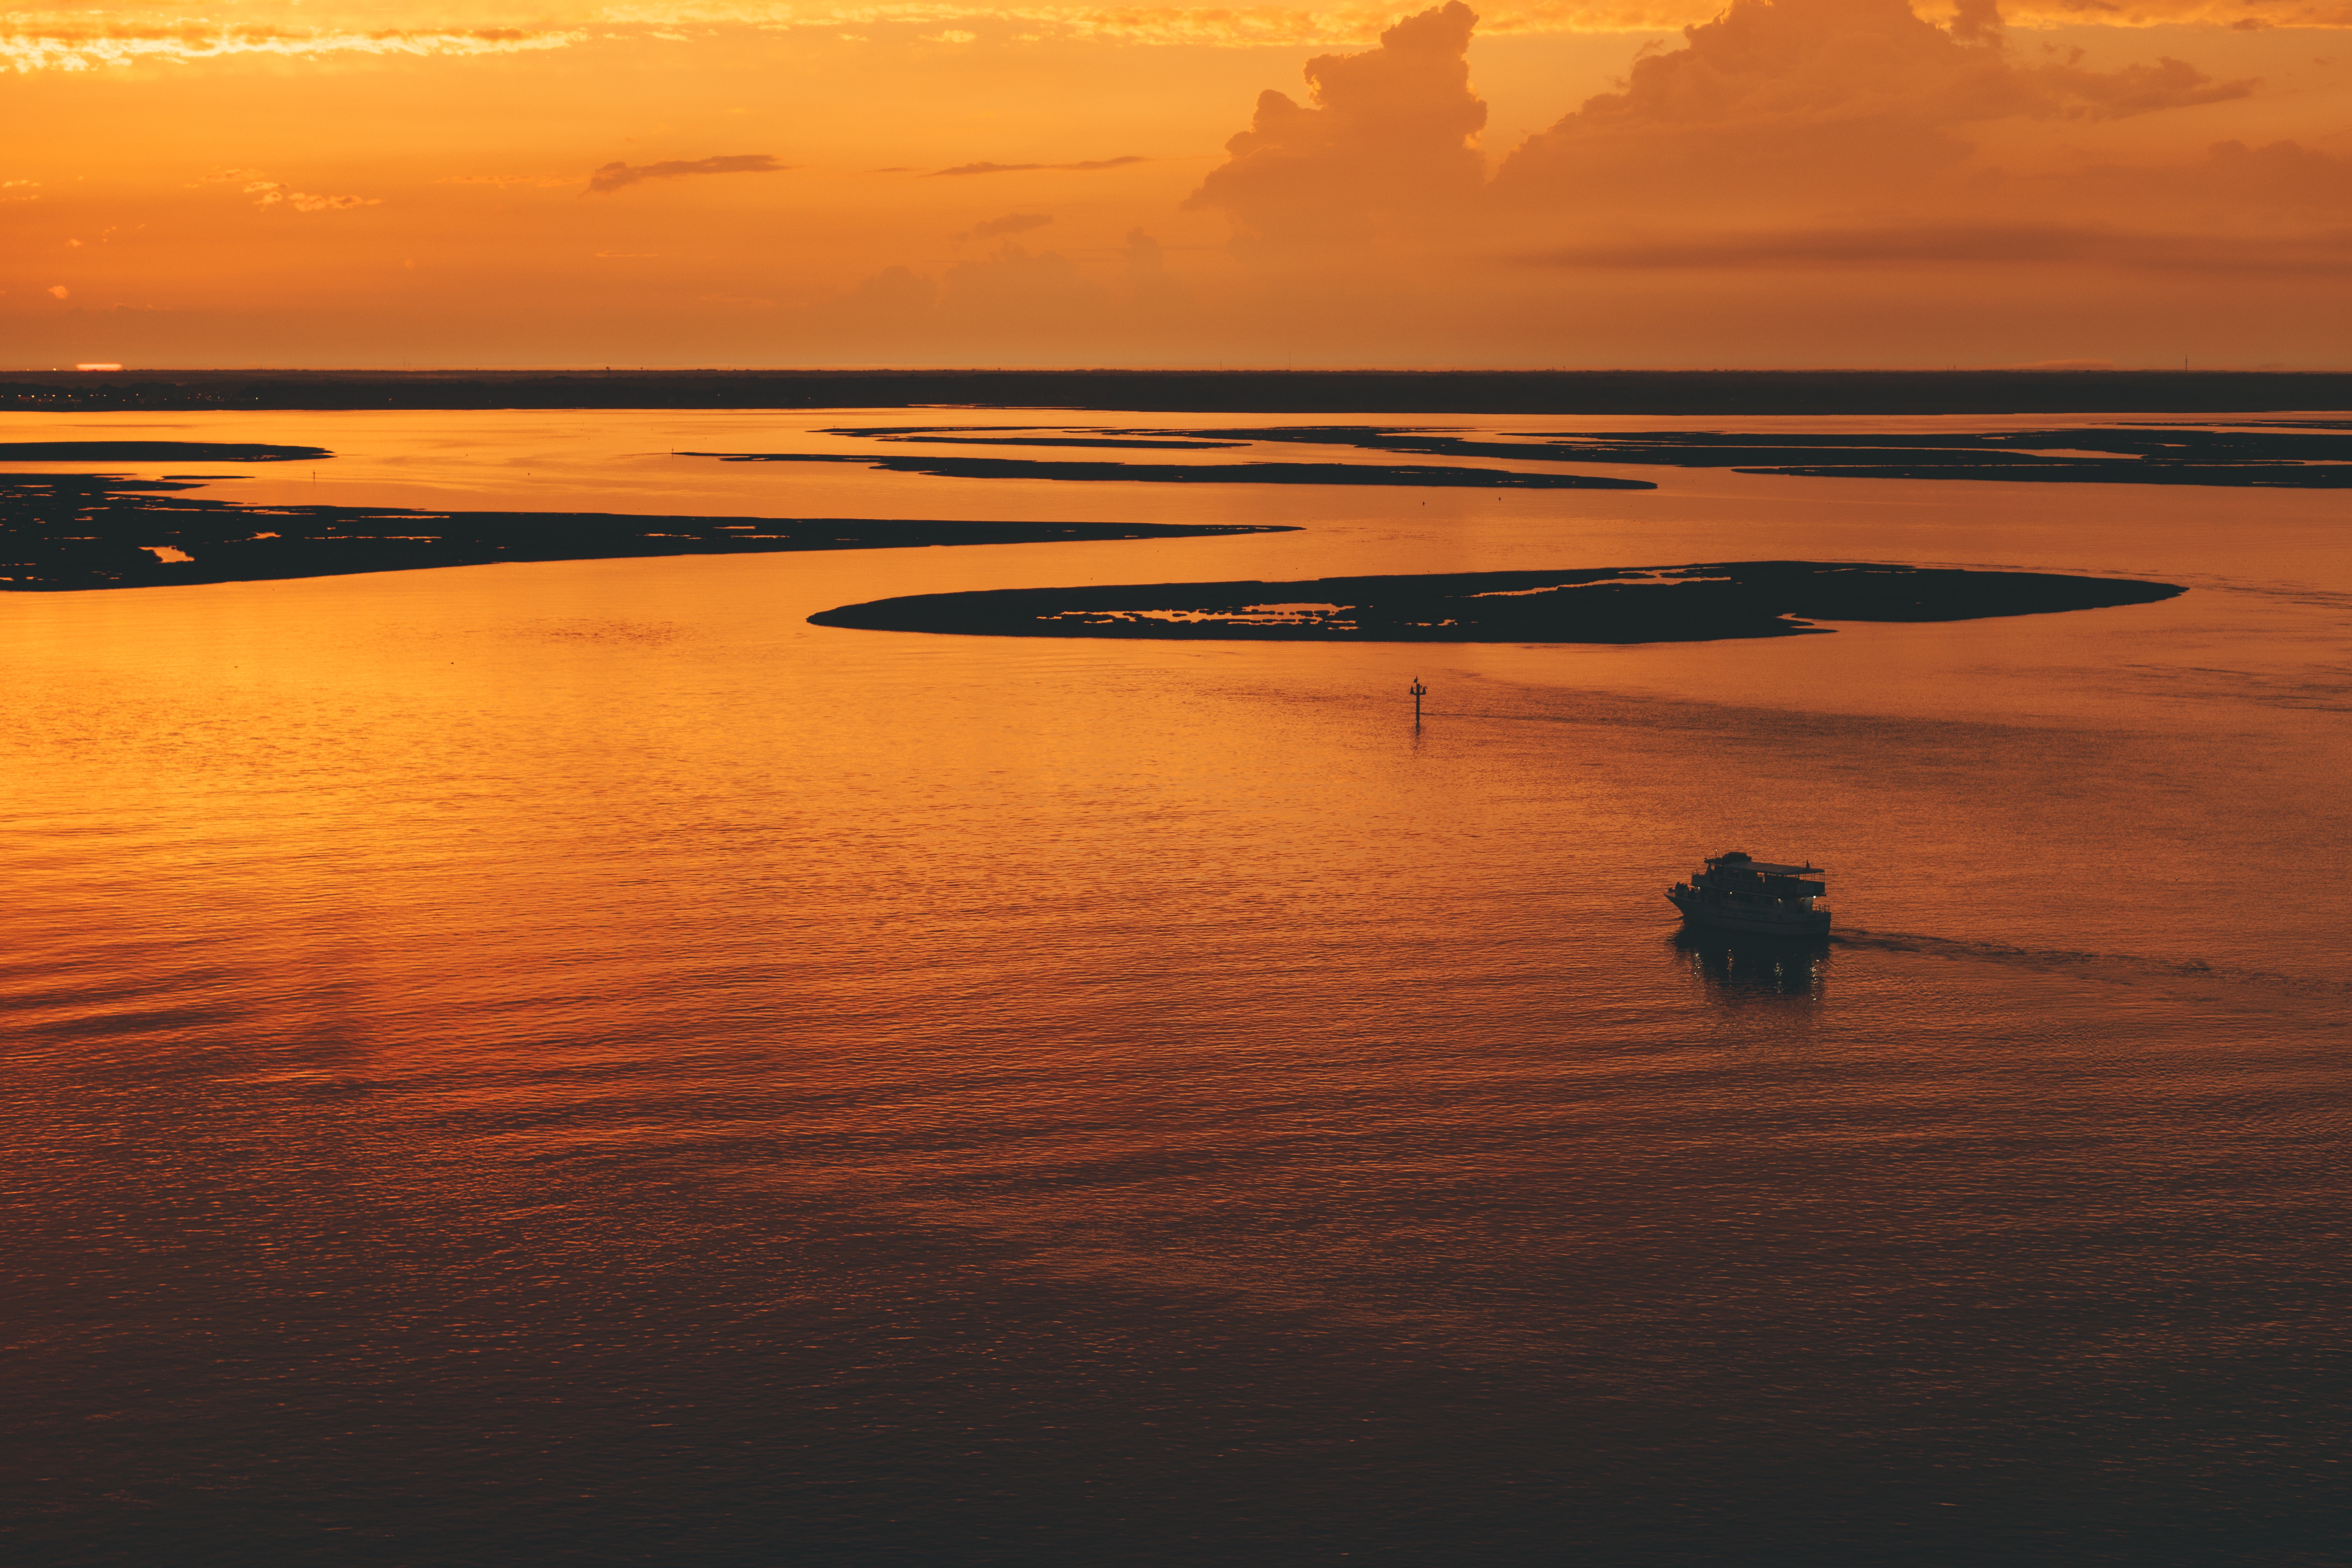
beach, sea, coast, water, sand, ocean, horizon, silhouette, cloud, sun, sunrise, sunset, sunlight, morning, shore, wave, lake, dawn, dusk, evening, orange, reflection, bay, body of water, loch, afterglow, atmospheric phenomenon